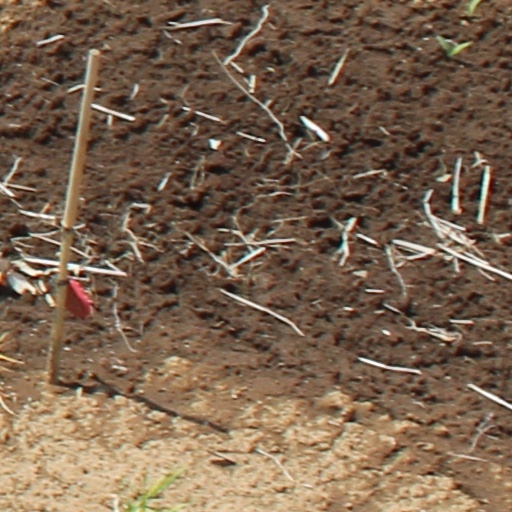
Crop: wheat